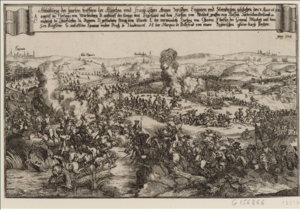
Bataille de Steinkerque (1692) - Scènes historiques -- 17e siècle
La bataille de Steinkerque eut lieu le 3 août 1692 et se solda par une victoire française sur la Ligue d'Augsbourg.